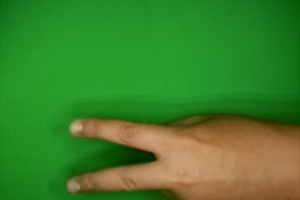
Label: scissors